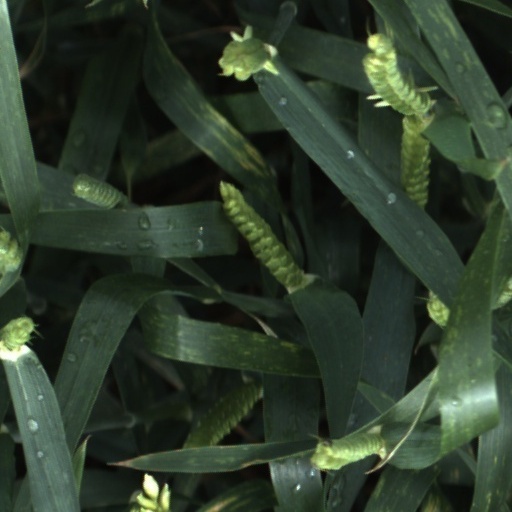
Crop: wheat